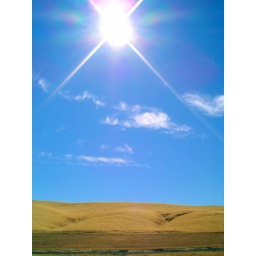
blue sky over the 5